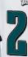
Number: 2